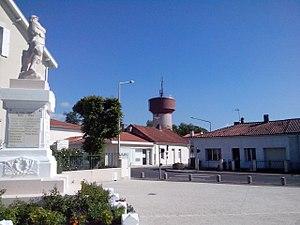
Le château d'Arvert depuis la place du monument aux morts
Arvert est une commune du Sud-Ouest de la France, située dans le département de la Charente-Maritime. Ses habitants sont appelés les Alvertons et les Alvertonnes.